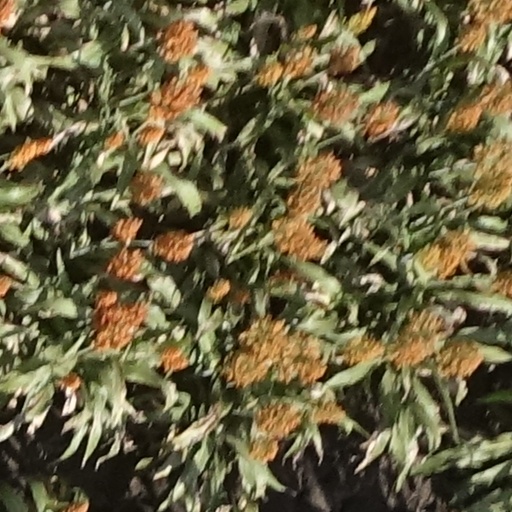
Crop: sorghum